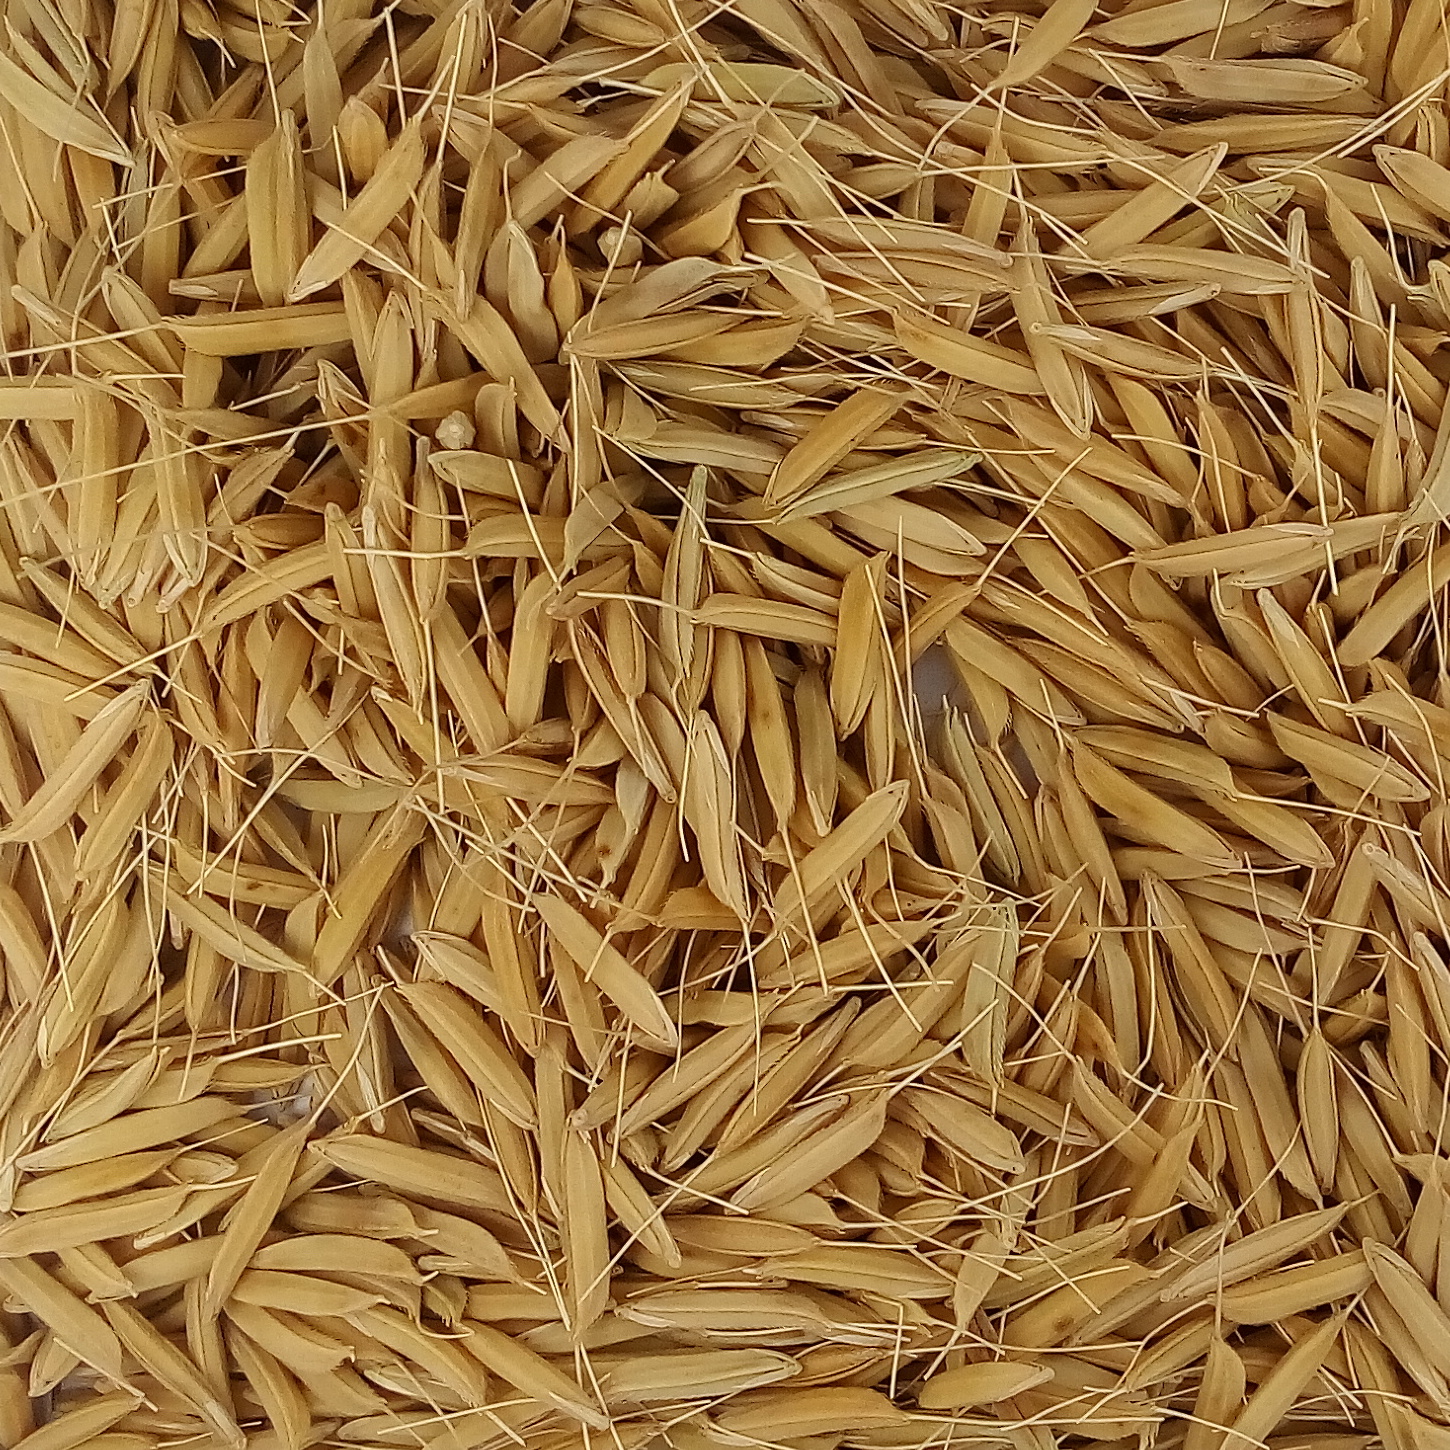
Rice seed variety: PB1